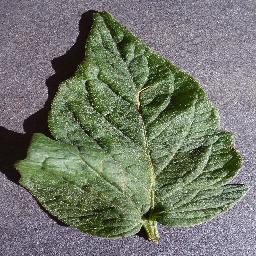
Label: Tomato___healthy